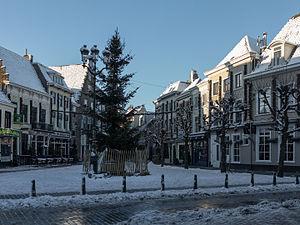
Bréda est une ville et commune néerlandaise, située dans le sud des Pays-Bas, dans la province du Brabant-Septentrional. Située la confluence de l'Aa et de la Mark, la première trace écrite de la ville date de 1125. Au 1ᵉʳ janvier 2019, la commune de Bréda compte 183 873 habitants, ce qui en fait la neuvième des Pays-Bas en nombre d'habitants, ainsi que la troisième au niveau provincial, après Eindhoven et Tilbourg.